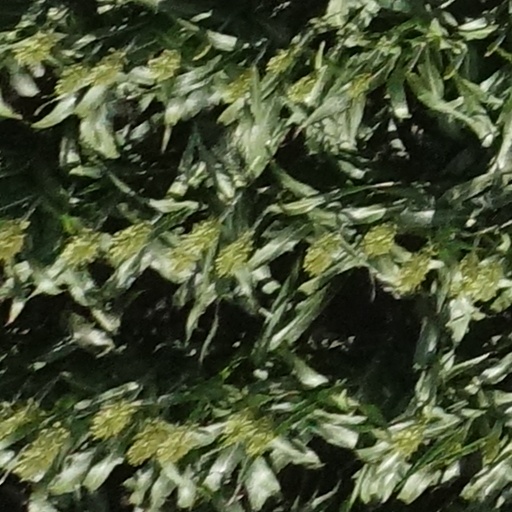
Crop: sorghum